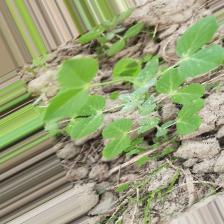
Label: Powdery Mildew